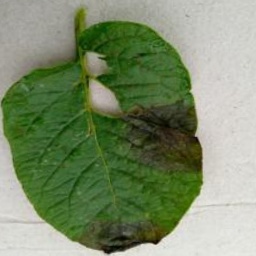
Etiqueta: Late Blight